Holland House

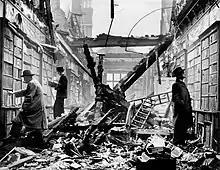
A photograph staged for propaganda purposes, showing the bombed library at Holland House in 1940

Henry Fox undertook a series of residential developments on the estate, using them as collateral to raise loans to finance the family's lifestyle, the expenses of which exceeded their income. In a letter dated 13 May 1823, he referred to the marking out of the future Addison Road as an "important profitable but melancholy occupation", and in 1824 he mentioned the "tremendous and I hope... profitable works" then being undertaken. Lady Holland was circumspect of the beneficial prospects, writing to him in the same year that "remote posterity may benefit because for some generations it must be tightly mortgaged... none now alive will be much bettered by the undertaking." In 1849, he mortgaged Holland House and its grounds to pay for the development of roads and sewers. He died in 1859 without issue, causing the title of Baron Holland to expire, and ownership of the estate passed to his wife, Lady Mary Augusta Coventry, a daughter of George Coventry, 8th Earl of Coventry. Facing pressures in her life, Lady Holland sold much of the estate in the years that followed her husband's death, and eventually in 1874 sold Holland House to a distant relative of her husband: Henry Fox-Strangways, 5th Earl of Ilchester, the descendant of the first Earl, Stephen Fox-Strangways, the elder brother of Henry Fox, the first Baron Holland. As part of the terms of sale he allowed Lady Holland to continue living in the house, as well as granting her an annuity for life of £6,000.